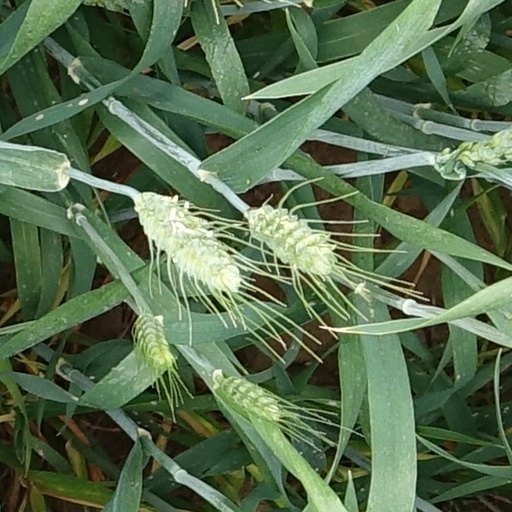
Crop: wheat